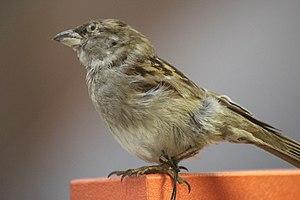
Dominomus ou Moineau domino est le nom d'un moineau abattu le 14 novembre 2005 dans les locaux du Frisian Expo Centre de Leeuwarden, lors des préparatifs du Domino Day 2005. La mort de cet oiseau appartenant à une espèce protégée a provoqué un vif émoi aux Pays-Bas et est à l'origine d'une controverse importante. Après sa mort, l'animal fut empaillé et fait actuellement partie de la collection permanente du musée d'histoire naturelle de Rotterdam.